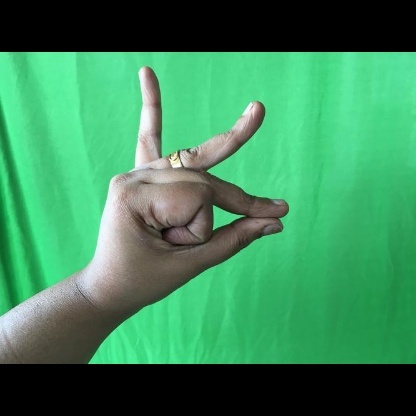
Mudra: Bramaram